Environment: real
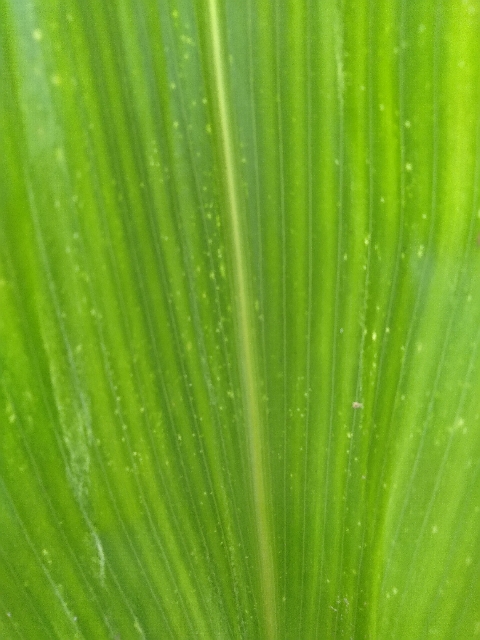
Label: lethal_necrosis